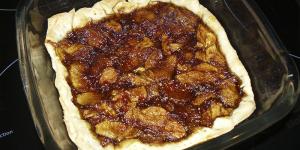
tarta tatin de manzana y platano